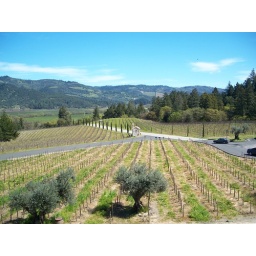
A view from the castle tower. Even in Napa grape vines are still bare in late March.